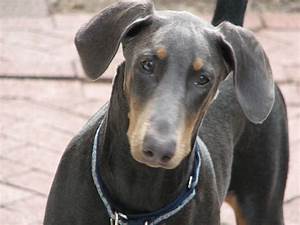
Label: cane